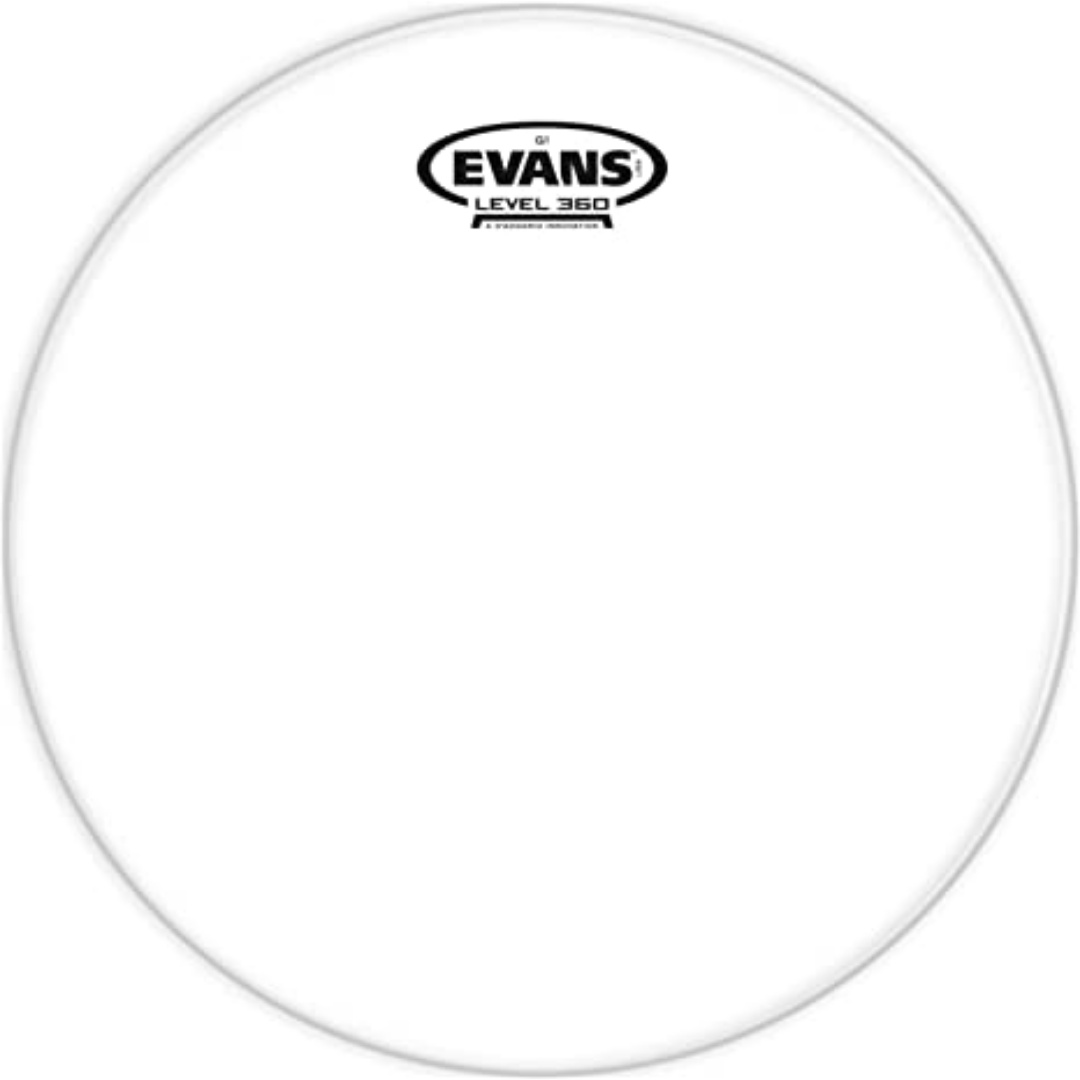
Evans G1 Clear 18" Drumhead
.embed-container { position: relative; padding-bottom: 56.25%; height: 0; overflow: hidden; max-width: 100%; } .embed-container iframe, .embed-container object, .embed-container embed { position: absolute; top: 0; left: 0; width: 100%; height: 100%; } Part of the D'Addario family, the global leader in musical instrument accessories, the Evans brand is synonymous with quality and consistency. Decades ago, Evans was the pioneer of drumhead manufacturing and design, and today they are the innovators. The Evans G1 Tompacks are pre-packaged sets of three tom heads sized to fit the most popular drum set configurations. G1 heads are made using a single ply of 10 mil film and are available in both coated and clear options. The single ply head offers an open and expressive sound that allows versatility for all music genre applications. Specifications: Size: 18" Exclusive 10mil single-ply film construction Clear film gives it more warmth, sustain, and sensitivity
Brand: Evans
Category: Arts & Entertainment > Hobbies & Creative Arts > Musical Instrument & Orchestra Accessories > Percussion Accessories > Drum Heads